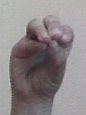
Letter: ha